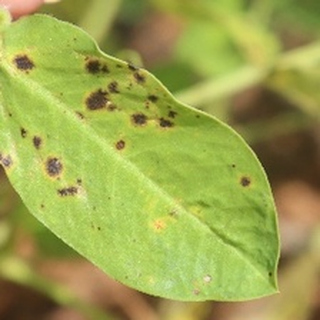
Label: groundnut_late_leaf_spot